Bateleur

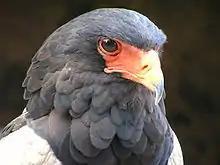
Close-up of head

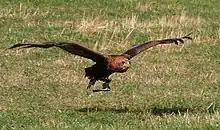
A captive immature bateleur

The bateleur is of note for its unique morphology and plumage, with some anatomical similarities to both snake eagles and vultures. The species has a thick neck and a very large, rather conspicuously cowled head with a proportionately short bill, albeit one covered with a very large cere. The cowl is also present on snake eagles but in those it is less dramatically apparent. The other features in perched adult bateleurs are rather oddly stumpy, such as the short legs and exceptionally short tail, possibly the shortest proportionately of all raptors. Its posture while perched is extremely upright, making them look like quite a tall raptor on the ground despite its rather short legs. Even while perched, the body tends to be dominated by their exceptionally large wings, which possess some 25 secondary feathers, perhaps more than any other raptor. The adult bateleur usually has a chestnut coloration along the mantle, back, rump and tail, including the undertail coverts. The adult male bateleur is predominantly black with grey shoulders, which appear edged with white when freshly moulted. The adult female differs by having grey-brown, not black, on the greater coverts and black-tipped grey, not black, secondaries. Furthermore up to 7% of adults have a "cream morph" where they have chestnut tails but the other chestnut areas are almost fully replaced by cream to pale brown coloring. The cream morph may reportedly be slightly more prevalent in drier areas. The bare parts of adult bateleurs are exceptionally conspicuous, with the adult cere, bare facial skin and feet all being rather bright red, however in some they can also temporarily fade to pink, pale pink or yellowish at times, such as when they are perching in the shade or bathing. The bare parts flush the most red during times of excitement. The bill itself is black with a yellow centre and red base. The eyes are dark brown.